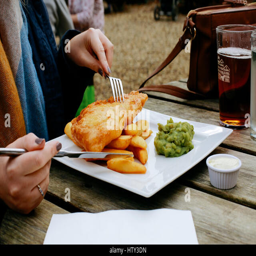
woman eating fish and chips , traditional dish , on a pub outdoor wooden table , beer on the background